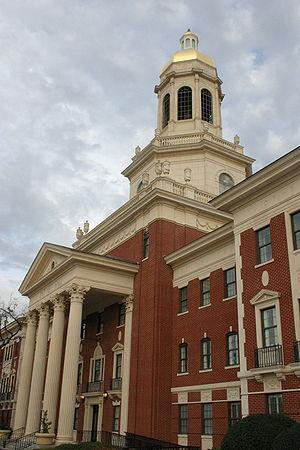
Le Texas /tɛɡzɑ/ ou /tɛksas/ est un État du Sud des États-Unis, le deuxième plus vaste du pays après l'Alaska et le deuxième plus peuplé derrière la Californie. Selon le décompte officiel du Bureau du recensement des États-Unis, le Texas aurait 25 145 561 habitants. Sa capitale est Austin alors que Houston est sa plus grande ville et Dallas-Fort Worth son agglomération la plus peuplée. Les Texans sont à près de 80 % des citadins et presque la moitié d'entre eux vivent dans deux agglomérations : Dallas-Fort Worth ou Houston. Quatre aires urbaines du Texas comptent plus d'un million d'habitants : Houston, Dallas-Fort Worth, San Antonio et Austin.
Une étude de l'université de Shanghai établissant le classement des 500 meilleures universités du monde en 2004, d'après le nombre de prix Nobel obtenus et la quantité d'articles publiés dans les revues académiques, place 17 universités américaines dans les 20 premières, Harvard figurant en première position.
Il existe 181 colleges et universités, ainsi que des dizaines d'institutions de recherche et de développement au Texas. La majorité des universités publiques appartiennent à six systèmes différents : University of Houston, University of North Texas, University of Texas, Texas A&M University, Texas State University, et Texas Tech University. L'Université du Texas à Austin, la Texas A&M University, l'University of Houston, et l'University of North Texas sont les quatre plus grands établissements d'enseignement supérieur avec un total de 165 000 étudiants.